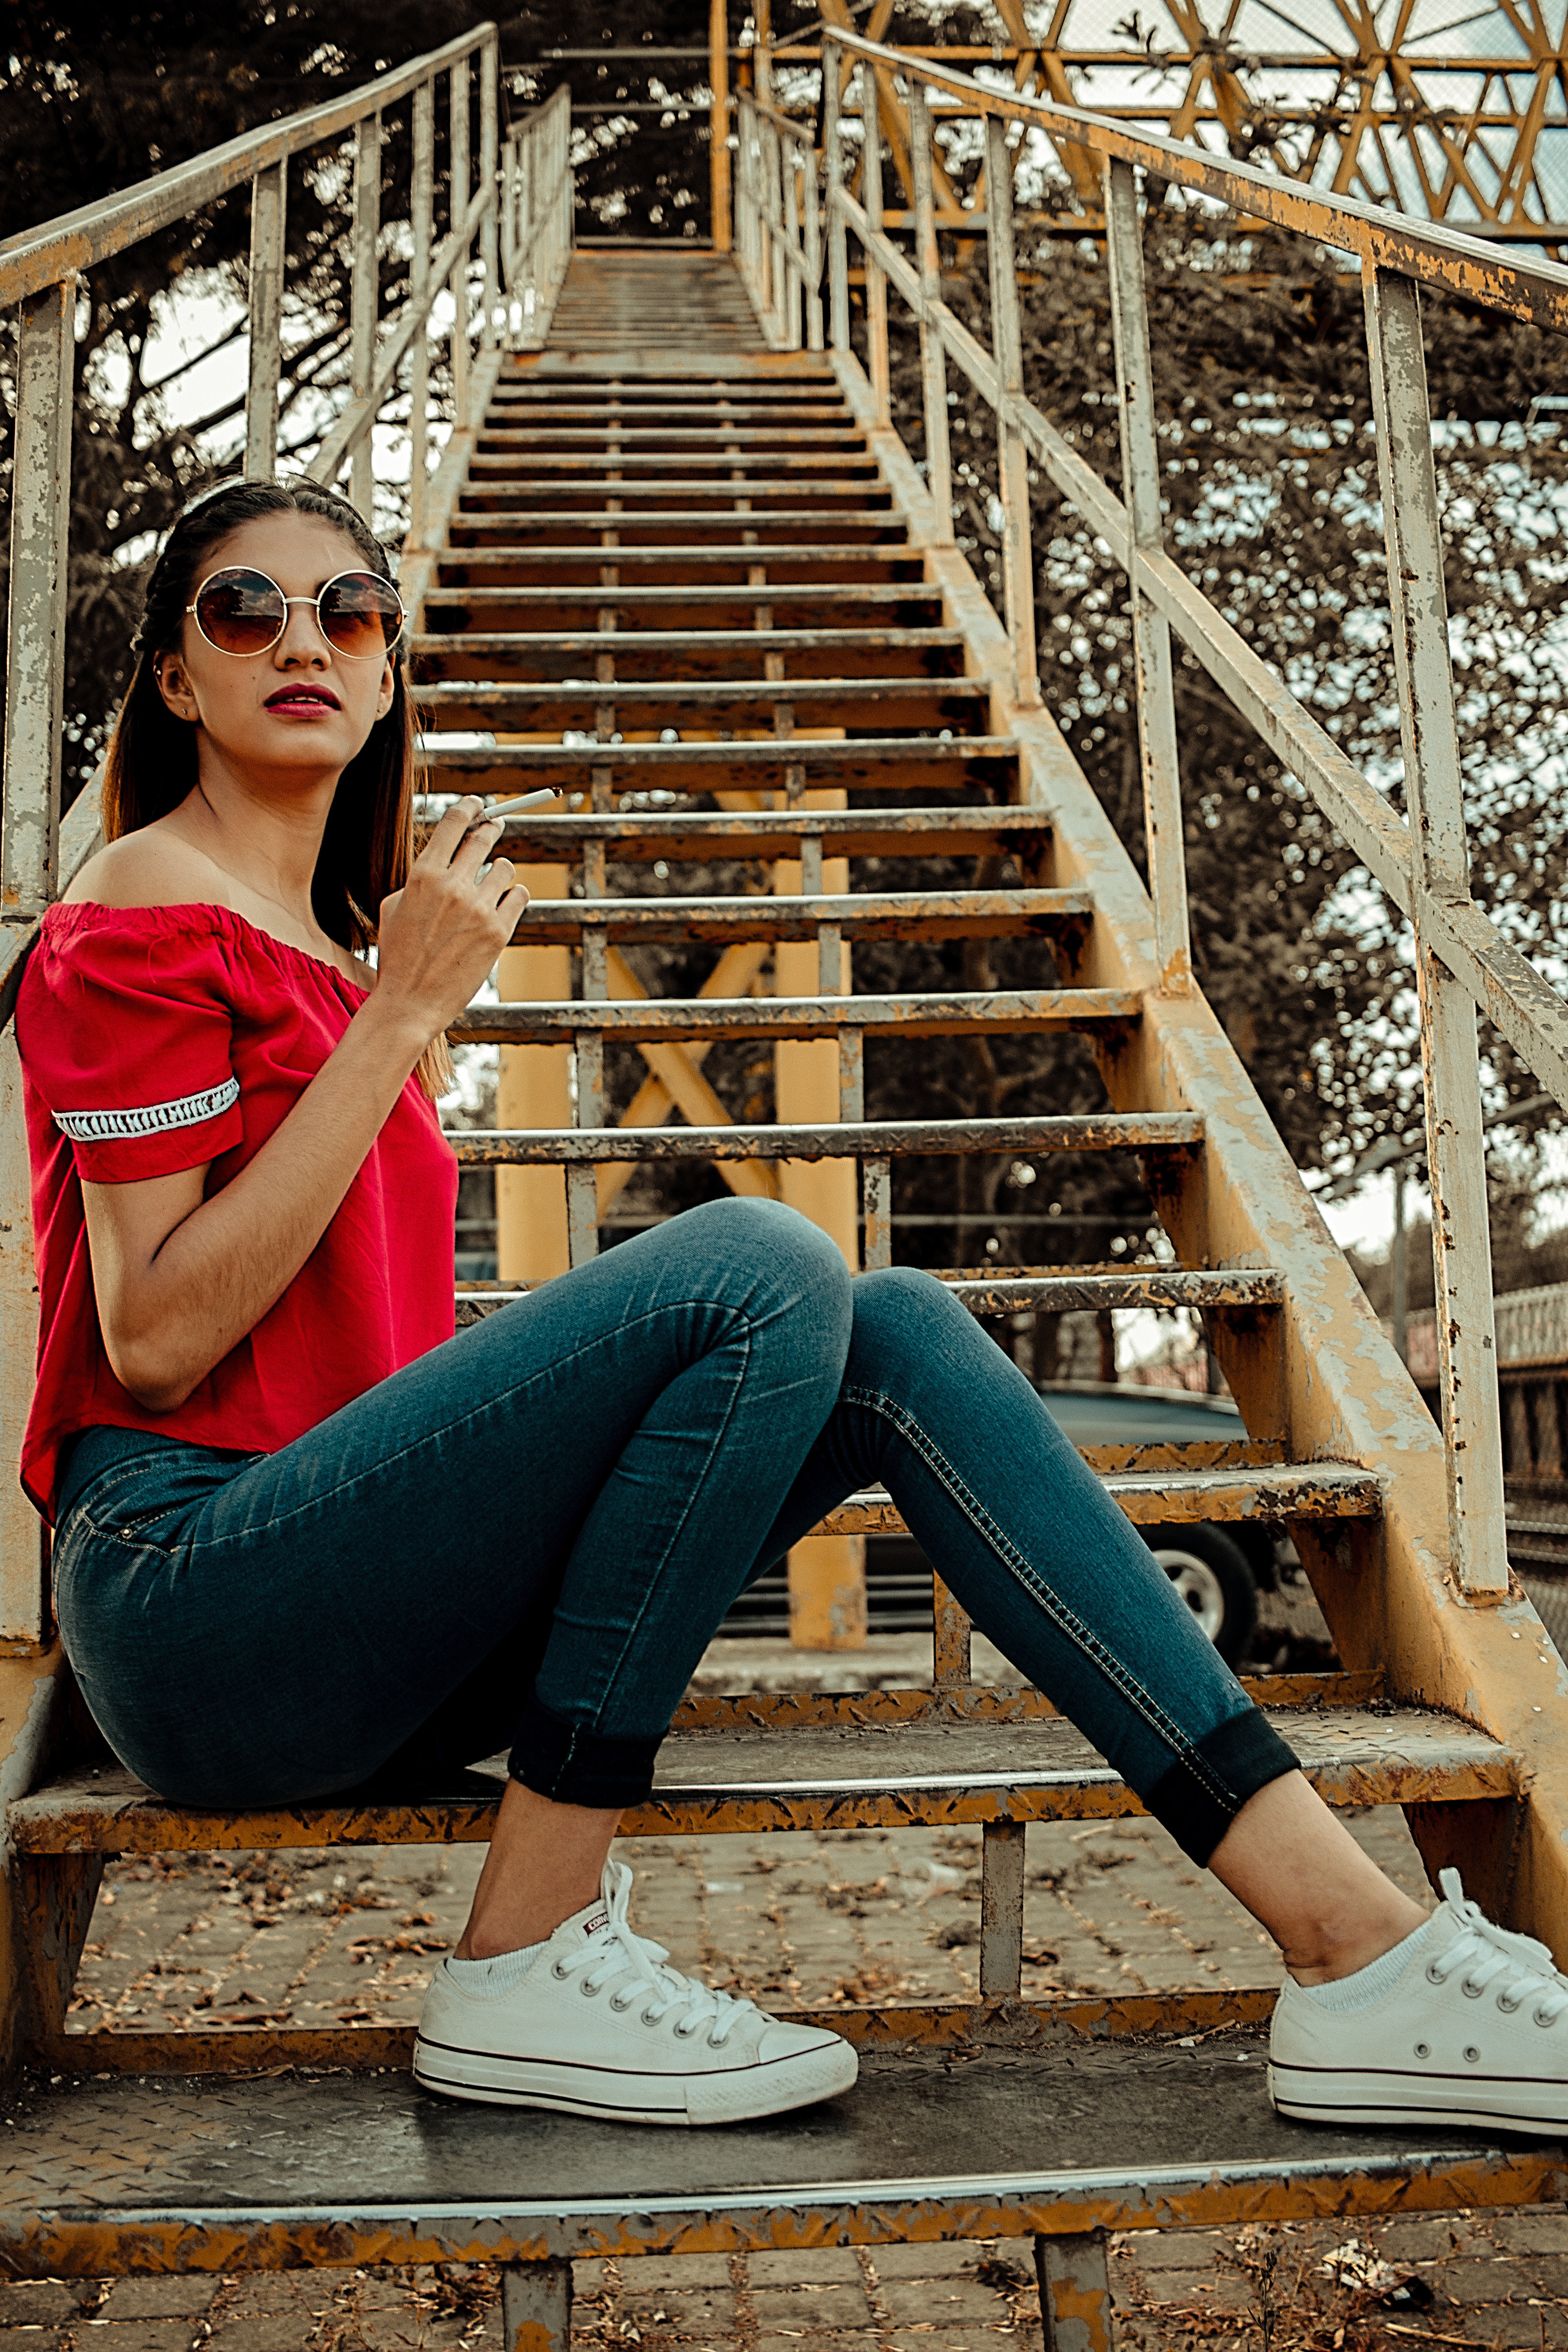
stairs, jeans, beauty, photo shoot, model, fashion, human leg, footwear, lip, leg, sitting, eye, cool, photography, denim, textile, long hair, smile, shoe, glasses, t shirt, brown hair, eyewear, trousers, leisure, portrait photography, style, sunglasses, handrail, waist, black hair, bangs